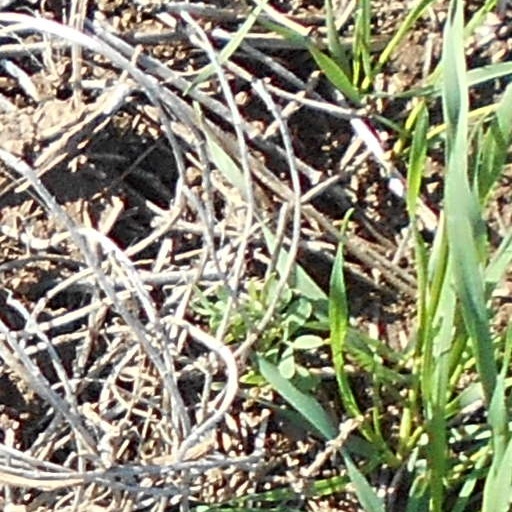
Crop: wheat